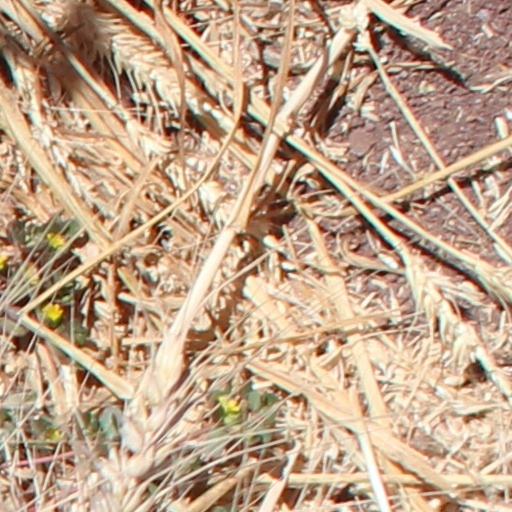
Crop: wheat